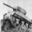
Label: tank